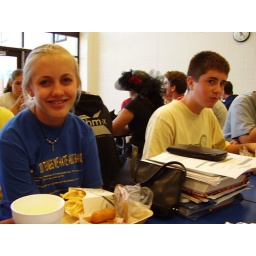
(look at that girls hat in the background!!)